Ginza Cosmetics

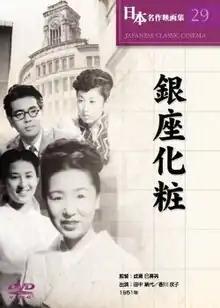
DVD cover

is a 1951 Japanese drama film directed by Mikio Naruse. It is based on a novel by Tomoichirō Inoue.